Ha-ha

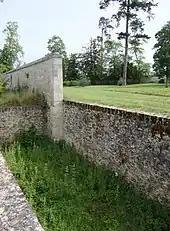
A wall with a "ha-ha" opening at the Hameau de la Reine, Versailles

The name ha-ha is of French origin, and was first used in print in Dezallier d'Argenville's 1709 book "The Theory and Practice of Gardening", in which he explains that the name derives from the exclamation of surprise that viewers would make on recognising the optical illusion.